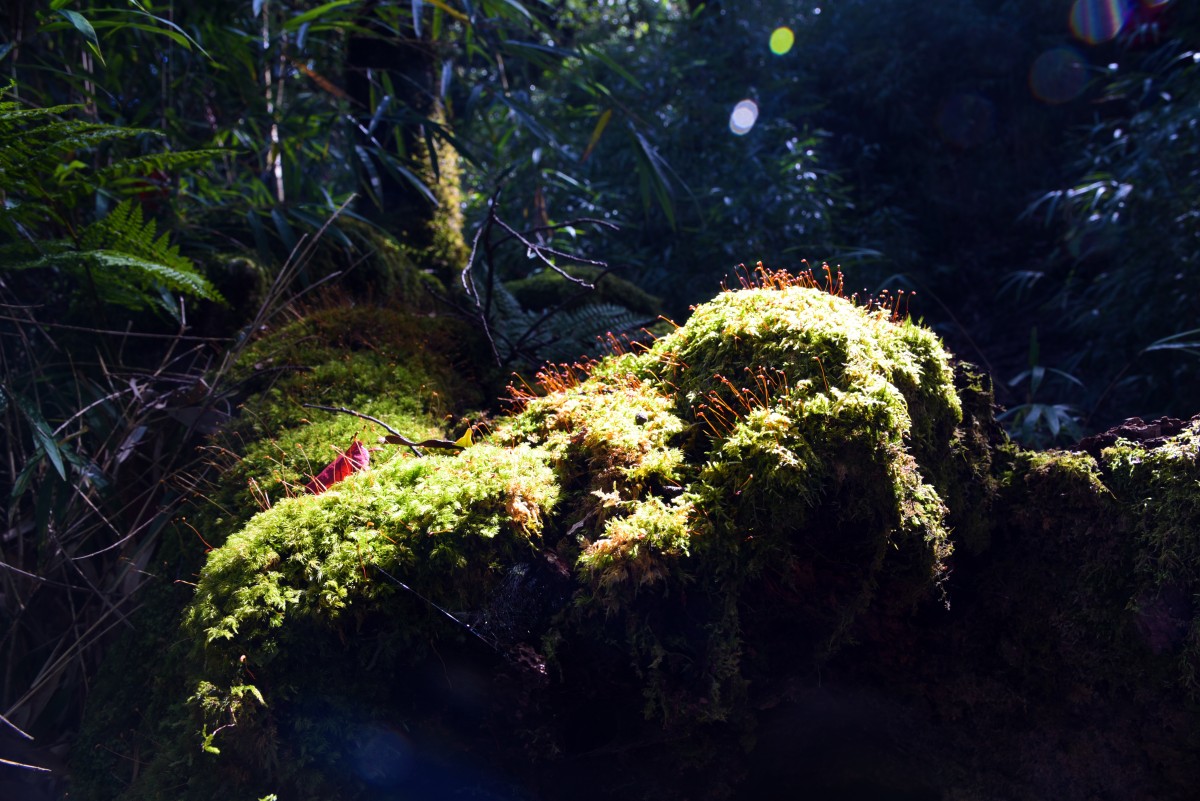
Tags: nature, forest, branch, plant, sunlight, leaf, flower, green, jungle, aquarium, rainforest, habitat